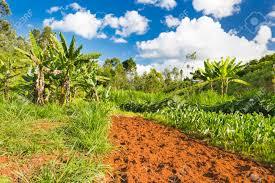
Mandhari ya shamba lenye rotuba inavutia sana, ikiwa imetanda chini ya anga la samawati lililopambwa na mawingu meupe. Njia ya udongo mwekundu uliotifuliwa na kuwa tayari kwa upanzi, inapita katikati ya mimea ya kijani kibichi. Migomba mirefu yenye majani mapana inasimama kwa fahari kando kando ya mazao mengine yanayostawi, ikionyesha neema na uhai wa kilimo katika mazingira haya ya asili.